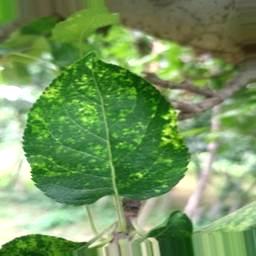
Label: Apple_Mosaic